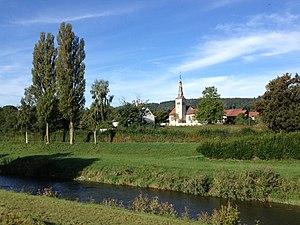
L'église Notre-Dame de Granges-près-Marnand et la Broye. This is an image of a cultural property of regional significance in Switzerland with KGS number 6107
Granges-près-Marnand est une localité et une ancienne commune suisse du canton de Vaud, située dans la commune de Valbroye et le district de la Broye-Vully.